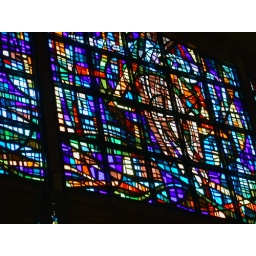
One of the two gorgeous stained glass windows in Miriam's church where she was married.